Franz von Bayros

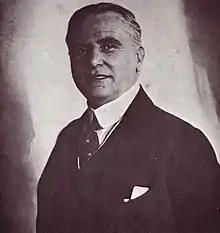
Franz von Bayros in 1898

Franz von Bayros (28 May 1866 – 3 April 1924) was an Austrian commercial artist, illustrator, and painter, best known for his controversial "Tales at the Dressing Table" portfolio. He belonged to the Decadent movement in art, often utilizing erotic themes and phantasmagoric imagery.